SAS Commuter

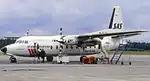
A Fokker F27-600 Friendship at Stockholm Arlanda Airport in 1987

Nine Fokker F27s were bought, four from Trans Australia Airlines for $9.5 million. Services commenced on 17 December 1984 with the first four aircraft under the subbrand Eurolink—operating shorter hauls out of Copenhagen Airport. Initially this included routes to Oslo Airport, Fornebu; Göteborg Landvetter Airport; Haugesund Airport, Karmøy; Kristiansand Airport, Kjevik; Jönköping Airport and Hamburg Airport. The services to Hamburg was by far the busiest, with five to seven daily services. The old aircraft, built between 1967 and 1969, were unpopular with the customers because of low comfort, high noise levels and many technical problems. Customers would often complain when they realized they would have to travel with a F27 rather than a DC-9. A further five F27 were bought from Aero Trasporti Italiani in 1985, costing 70 million Swedish kronor (SEK).